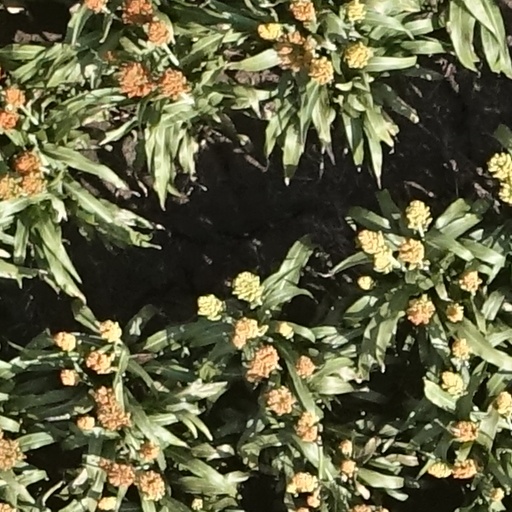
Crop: sorghum